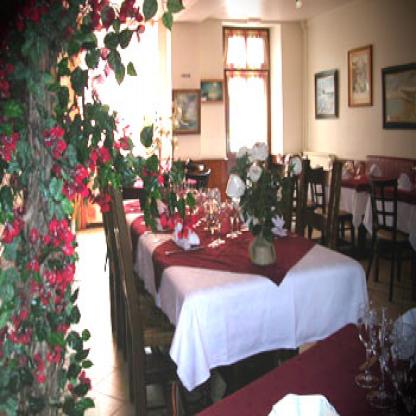
Scene: Indoor